John Jervis (judge)

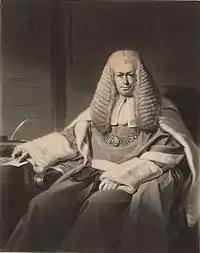
Sir John Jervis.

Sir John Jervis, PC (12 January 1802 – 1 November 1856) was an English lawyer, law reformer and Attorney General in the administration of Lord John Russell. He subsequently became a judge and enjoyed a career as a robust but intelligent and innovative jurist, a career cut short by his early and sudden death.